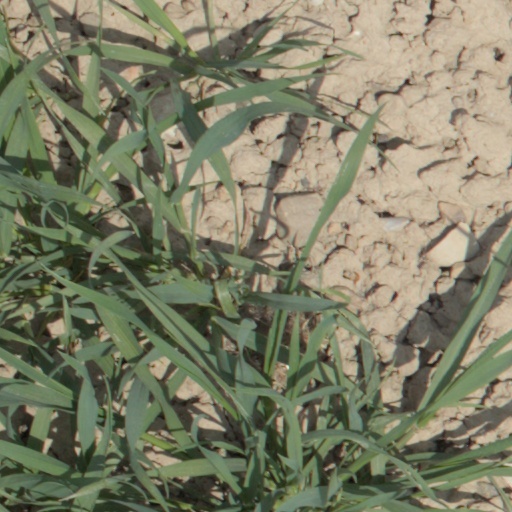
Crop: wheat